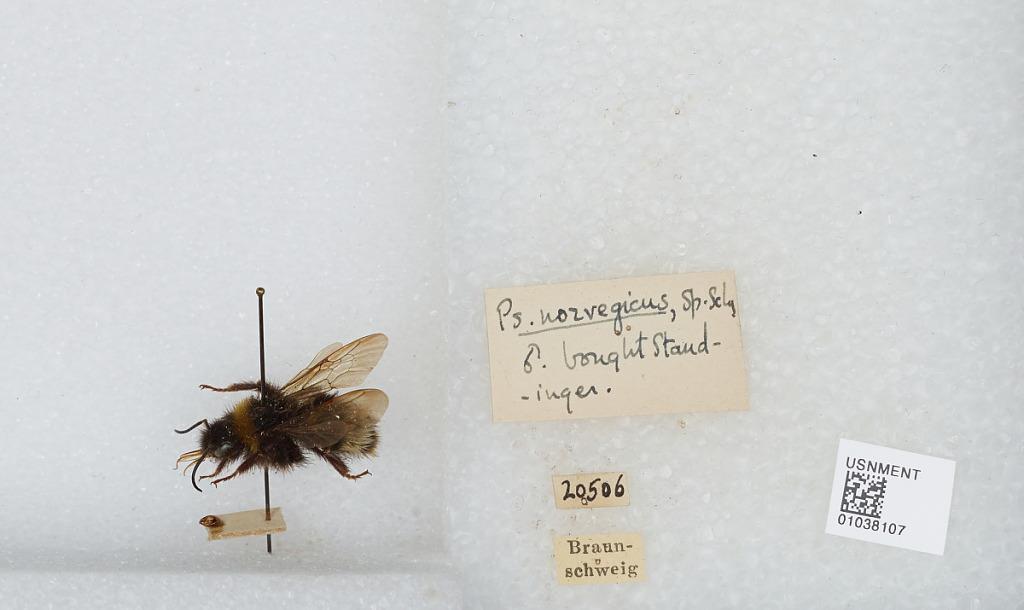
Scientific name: Bombus (Psithyrus) norvegicus (Sparre-Schneider)
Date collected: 1906-5-20
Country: Russia
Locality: Braunschweig